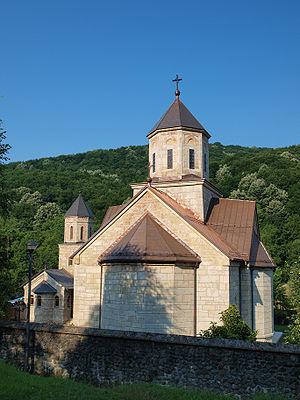
Le monastère orthodoxe serbe de Moštanica, en République serbe de Bosnie (Bosnie-Herzégovine).
L'éparchie de Banja Luka est une éparchie, c'est-à-dire une circonscription de l'Église orthodoxe serbe. Située au nord-ouest de la Bosnie-Herzégovine, elle a son siège à Banja Luka. En 2006, elle est administrée par l'évêque Jefrem.